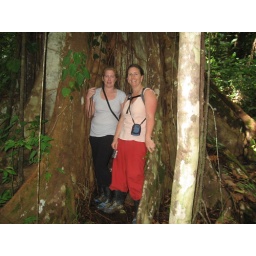
Kristen and I in the base of the tree